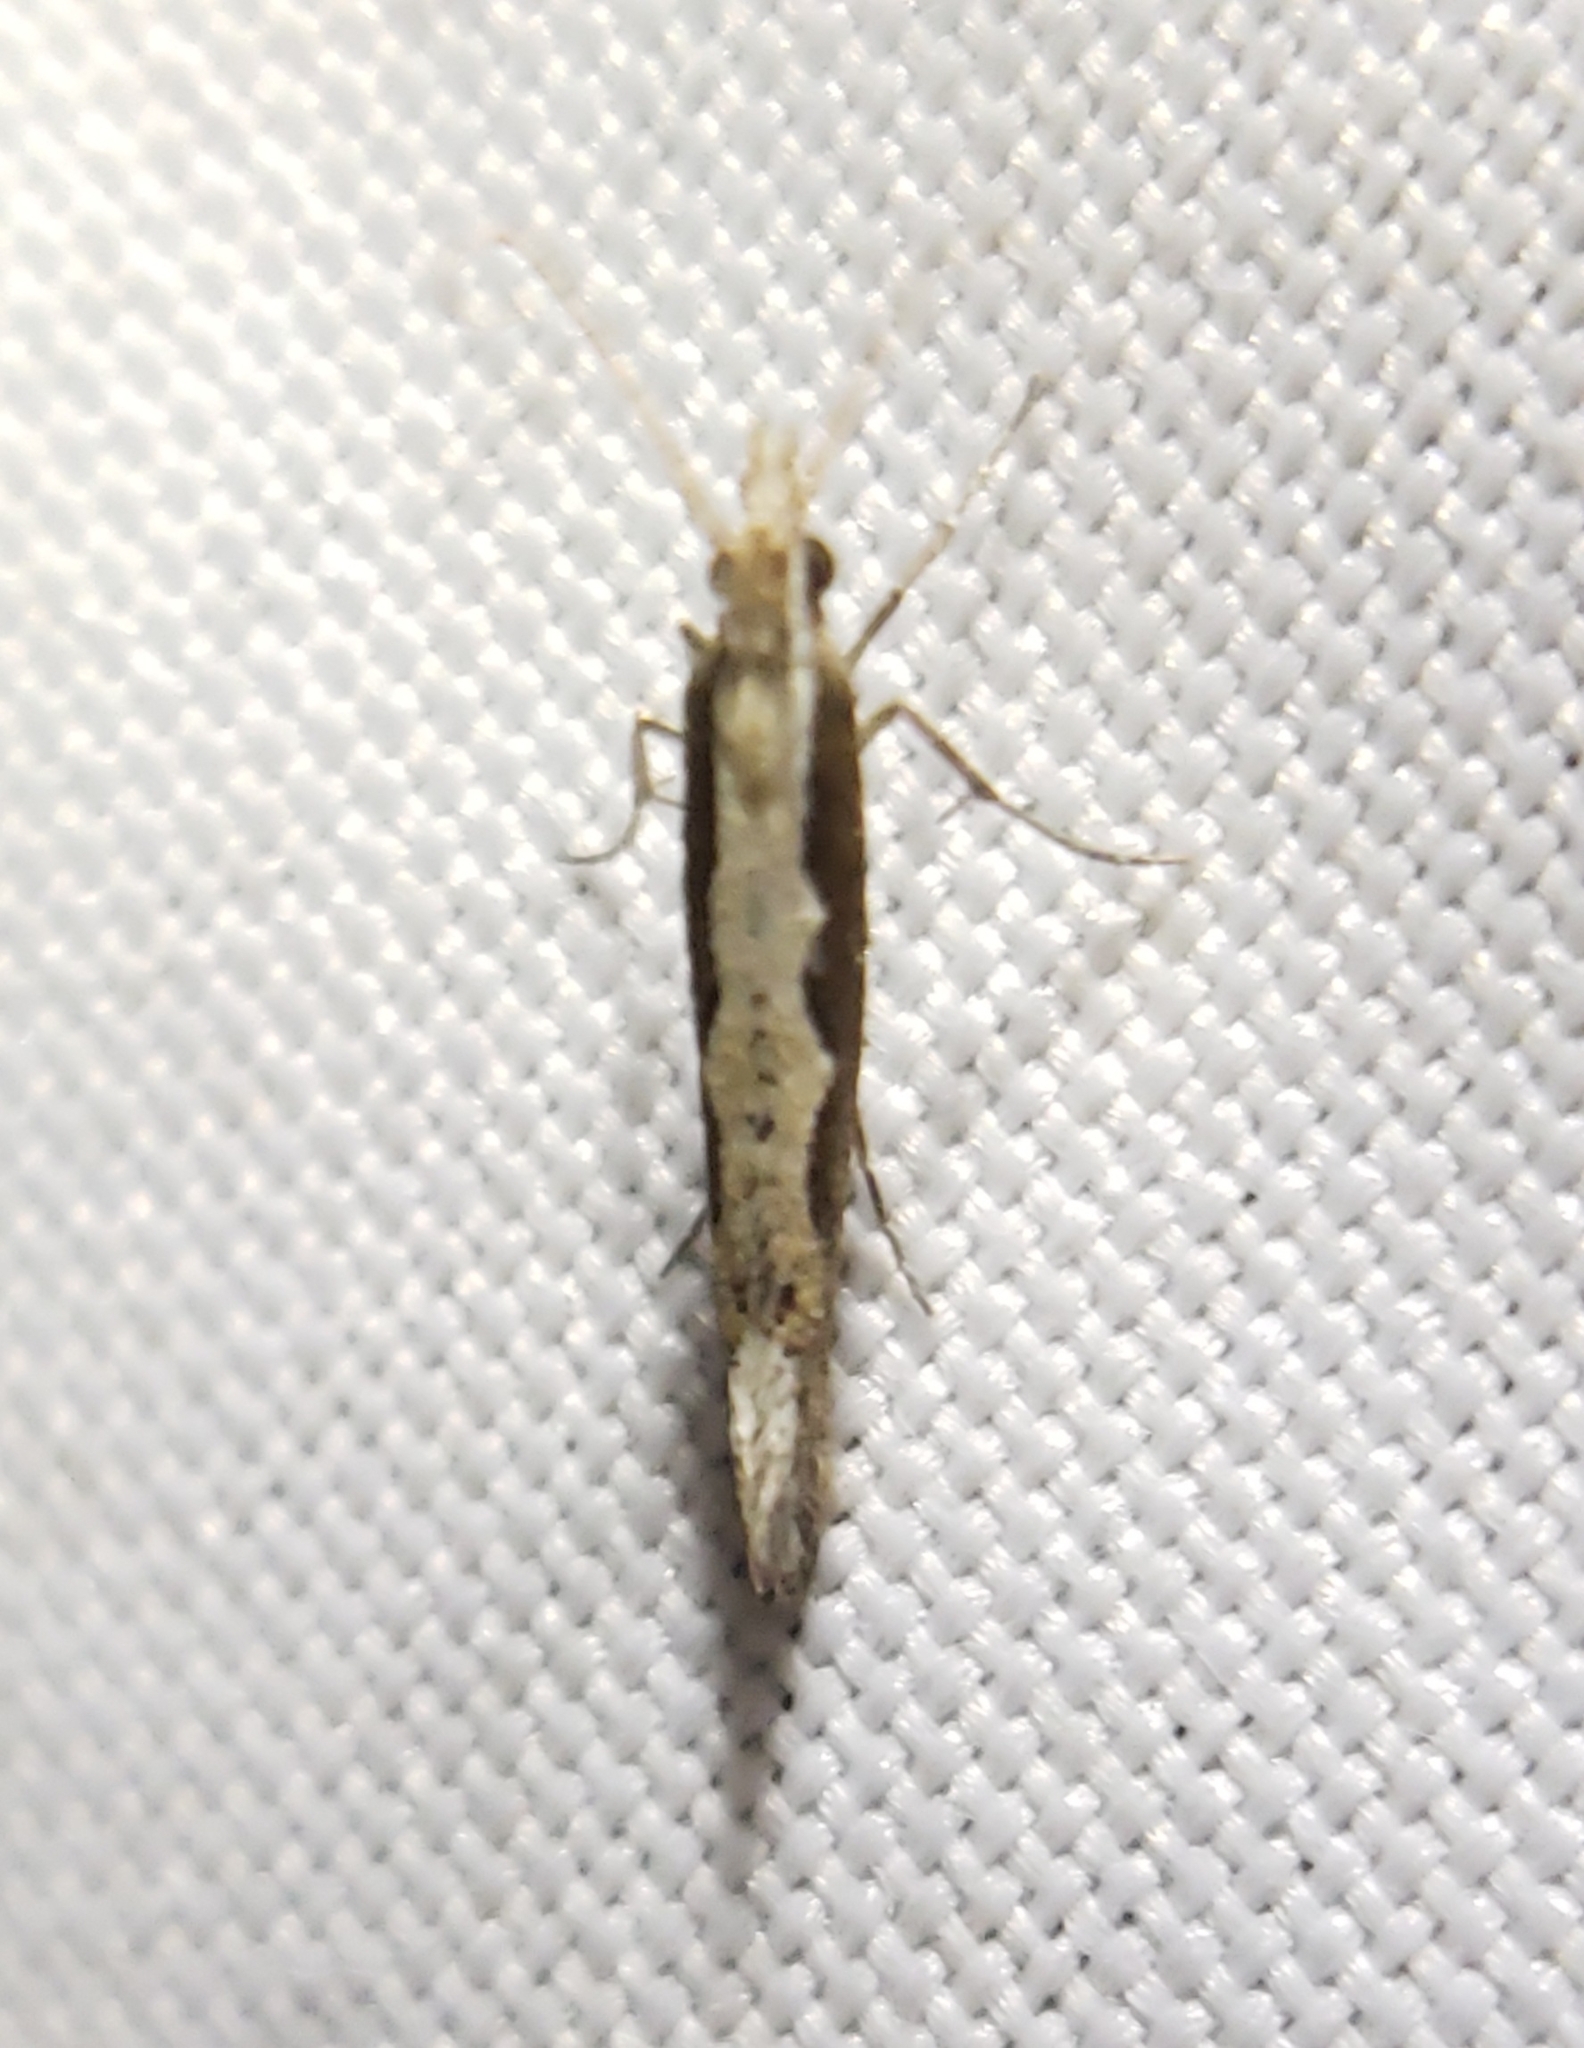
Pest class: diamondback_moth